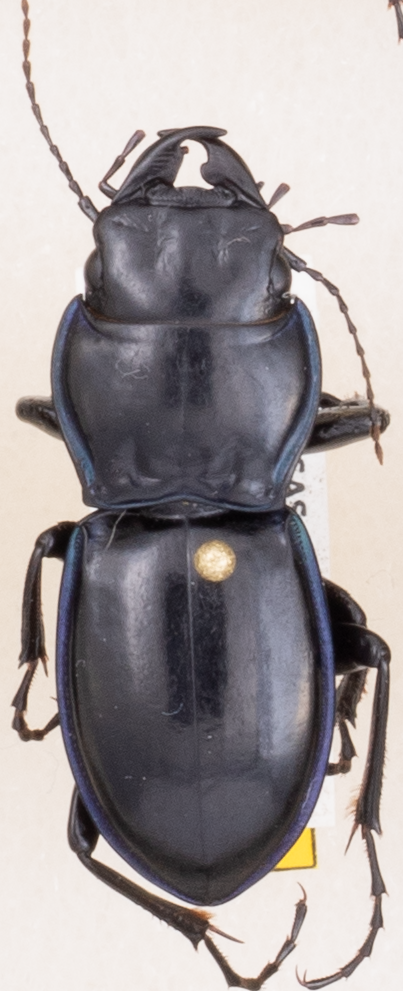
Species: Pasimachus elongatus
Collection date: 2018-09-10
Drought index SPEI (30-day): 1.85
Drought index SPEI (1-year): -0.9
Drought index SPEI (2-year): -0.86